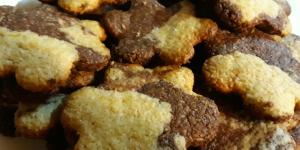
galletas bicolor super faciles y super rapidas